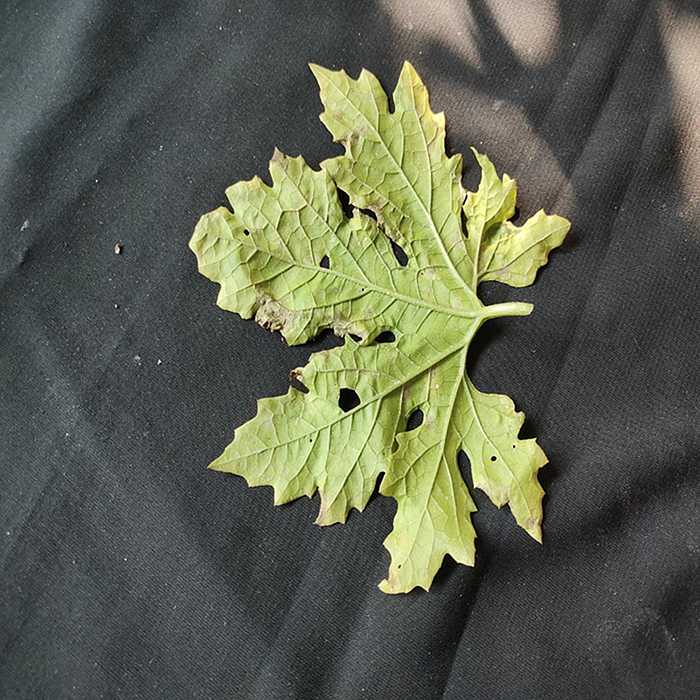
Plant: Bitter Gourd
Label: Downey mildew